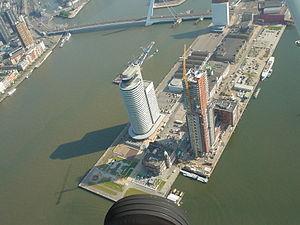
Le Montevideo est un gratte-ciel résidentiel de 43 étages et d'une hauteur de 139,5 m, situé au bord de la rivière Nouvelle Meuse dans la ville néerlandaise Rotterdam. Sur son toit est placé son logo, une lettre « M » de 8 × 8 m ce qui donne à la tour une hauteur totale de 152,3 m.